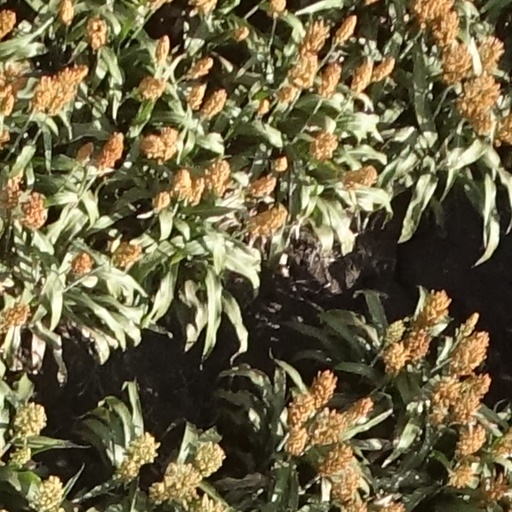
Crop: sorghum